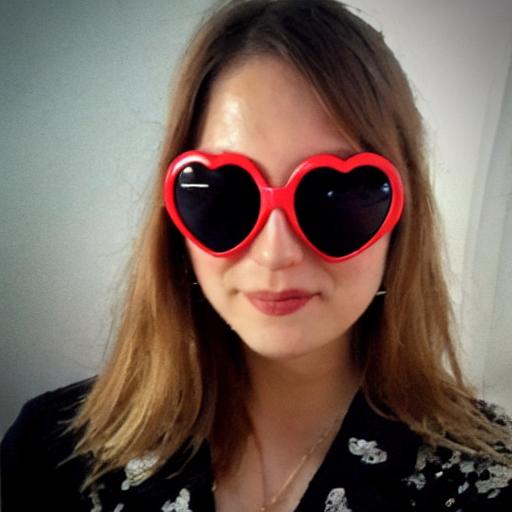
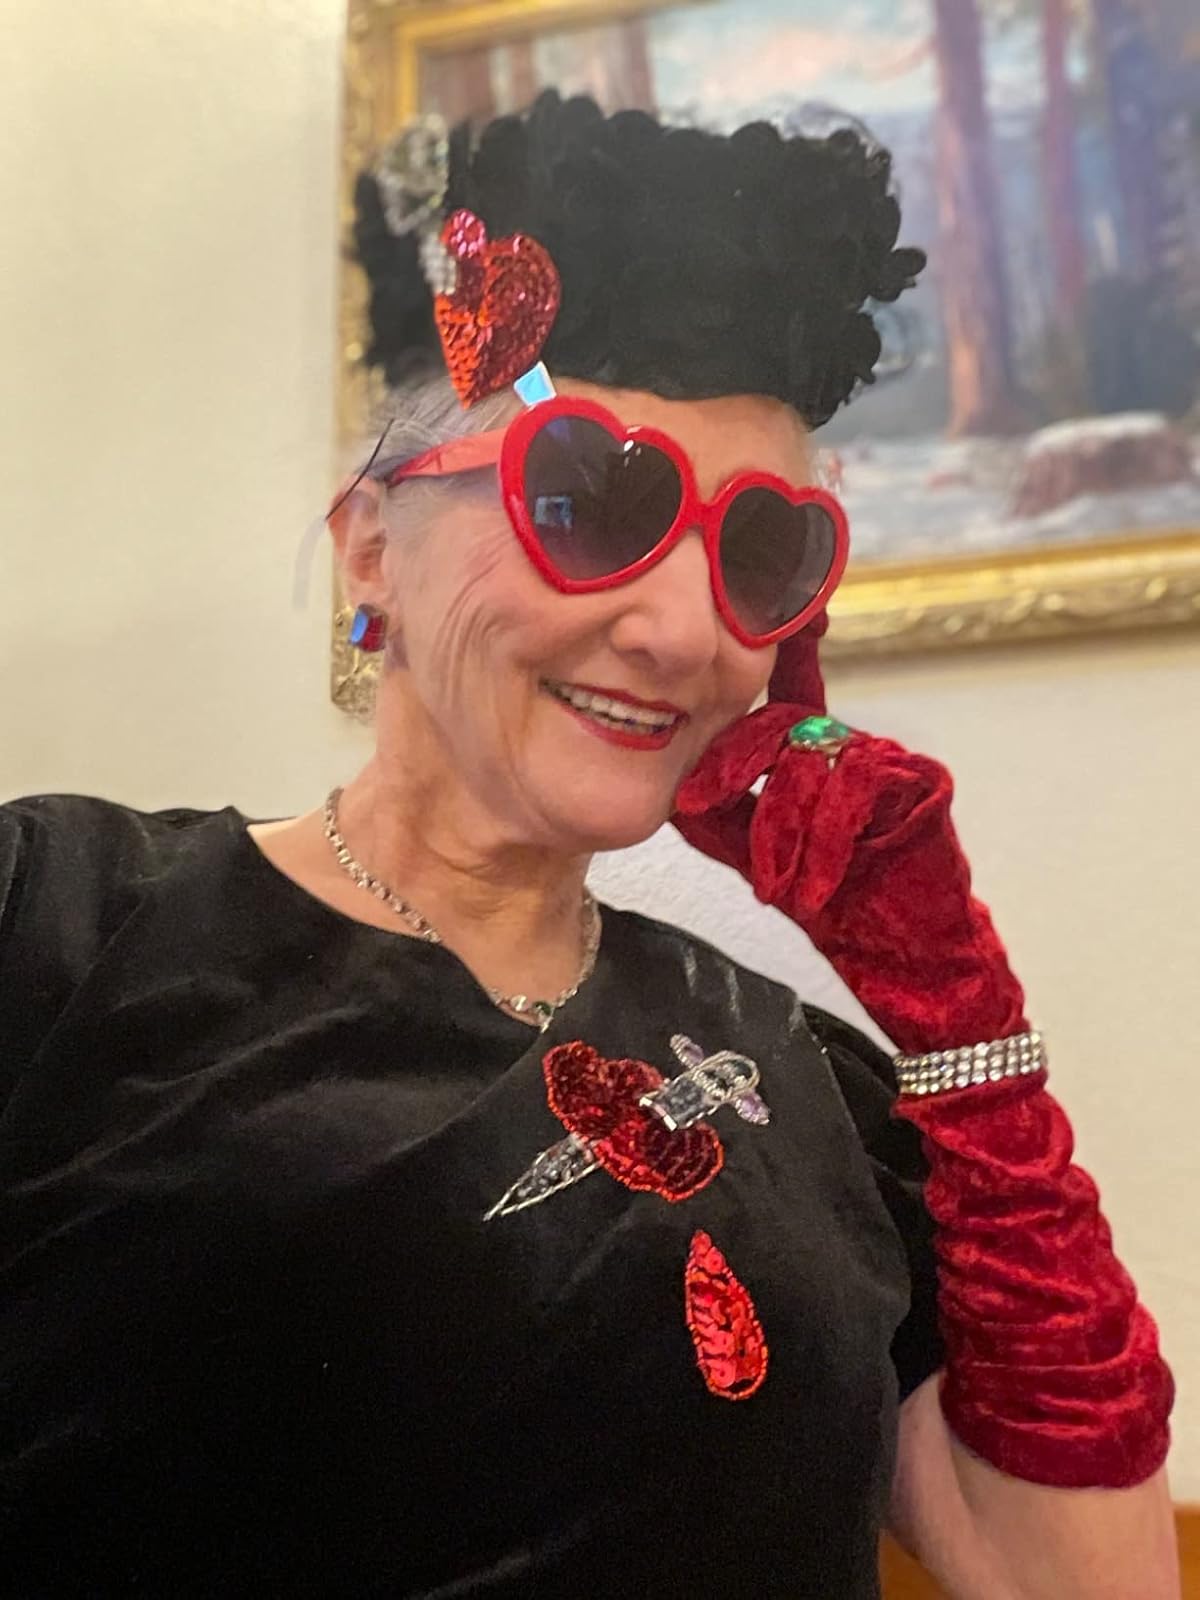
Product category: accessories_sunglasses
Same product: no